Serchhip

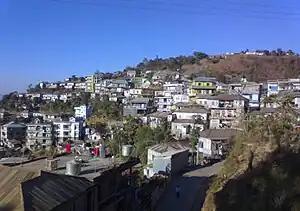
Serchhip Town from western side

Paragliding is a new sport for the people of Serchhip town. Fédération Aéronautique Internationale International Paragliding Accuracy Championship was held in Serchhip for the year 2020 and has become a major attraction in Mizoram.